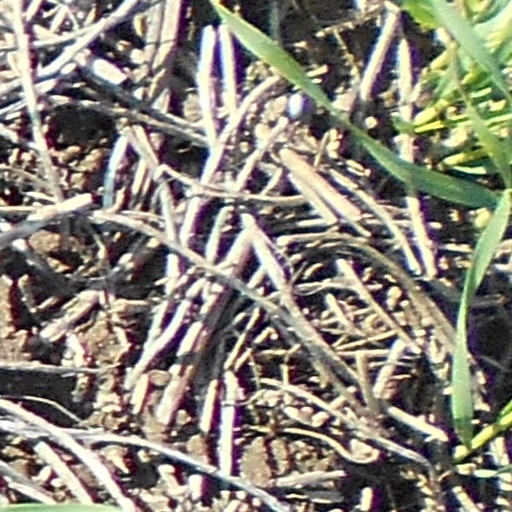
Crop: wheat